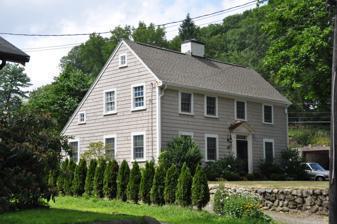
Building: Frederick Flagg House
Country: United States of America
Year built: 1930
Historic house in Massachusetts, United States United States historic place Frederick Flagg House U.S. National Register of Historic Places Show map of Massachusetts Show map of the United States Location 65 Fairmont Ave., Waltham, Massachusetts Coordinates 42°22′19″N 71°15′25″W / 42.37194°N 71.25694°W / 42.37194; -71.25694 Built 1930 Architectural style Colonial Revival, Georgian Revival MPS Waltham MRA NRHP reference No. 89001573 Added to NRHP September 28, 1989 The Frederick Flagg House is a historic house at 65 Fairmont Avenue in Waltham, Massachusetts .  It is a 2 + 1 ⁄ 2 -story wood-frame structure, four bays wide, with a rear roof sloping down to the first floor in a classic New England saltbox profile.  The house was built in 1930 by Frederick Flagg, as a copy of the c. 1710 "Home Sweet Home" house in East Hampton, New York .  The principal difference is that Flagg's replica has a more elaborate entry, framed by Doric pilasters and topped by a four-light transom and pediment.  Its interior also replicates historic woodwork that was on display in New York's Metropolitan Museum of Art . The house was listed on the National Register of Historic Places in 1989. See also National Register of Historic Places listings in Waltham, Massachusetts References